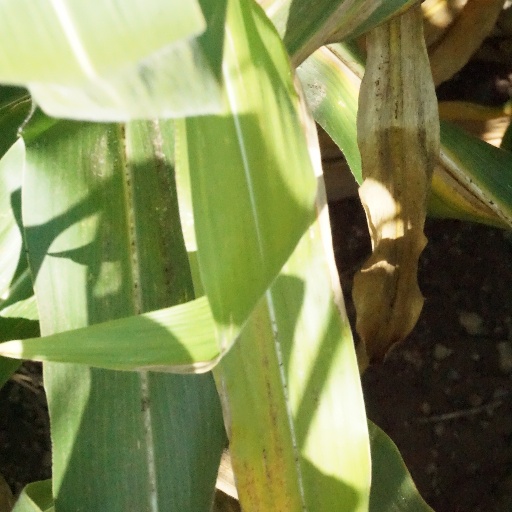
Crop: maize; corn